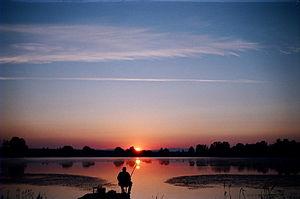
Le lac d'Oblačina, près de Merošina, Serbie
Merošina est une localité et une municipalité de Serbie situées dans le district de Nišava. Au recensement de 2011, la localité comptait 906 habitants et la municipalité dont elle est le centre 13 916.